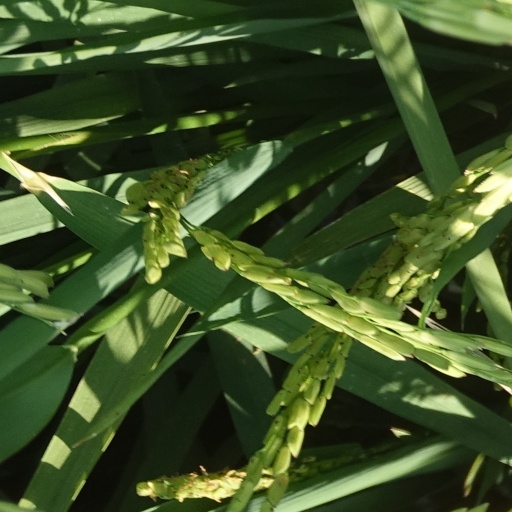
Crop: rice